Live at Home

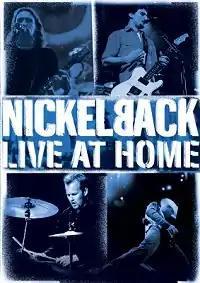

Live at Home is a live concert DVD released in 2002 filmed in Nickelback's home province of Alberta, Canada during the tour supporting their album "Silver Side Up". The concert was in Edmonton on January 25, 2002, at Skyreach Centre. The concert contained an audience of 25,000 people, the greatest number of people to ever attend the arena. Near the end of the show Jerry Cantrell, joined the group to perform the song "It Ain't Like That". During the encore, the band performs an acoustic version of the song "Mistake", a cover of Big Wreck.